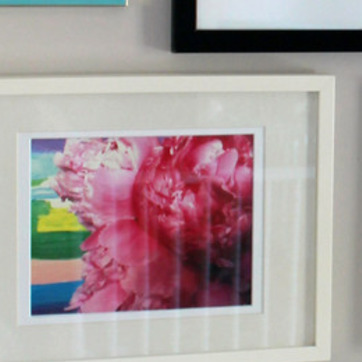
Material: glass